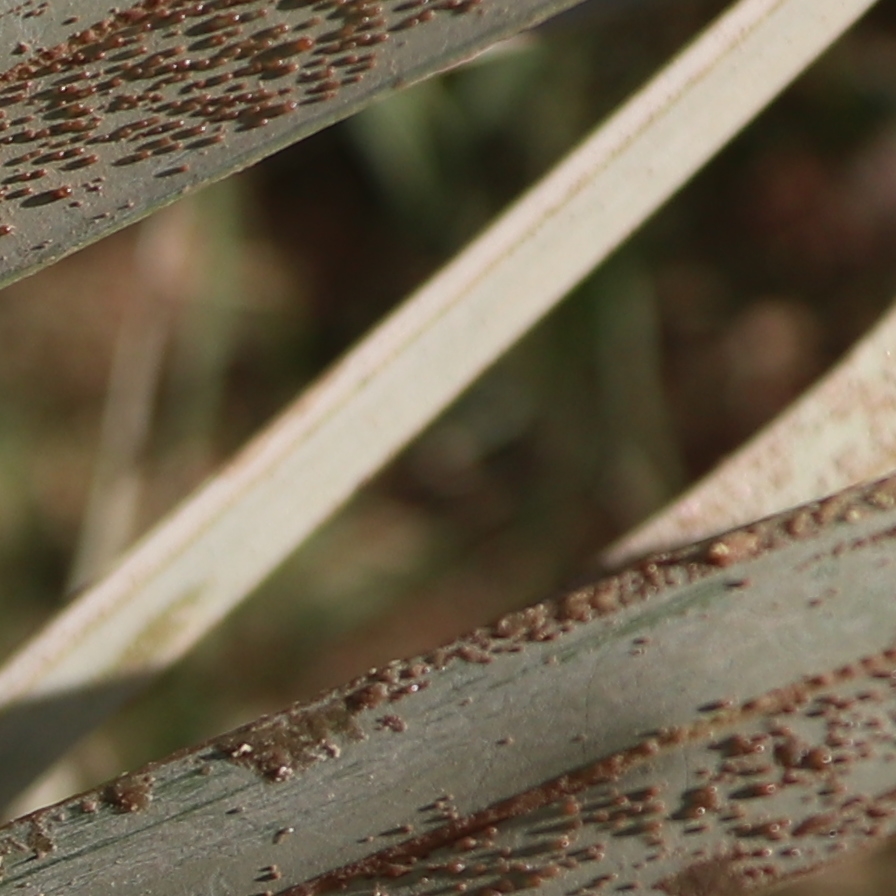
Label: Honey